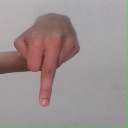
अक्षर: प